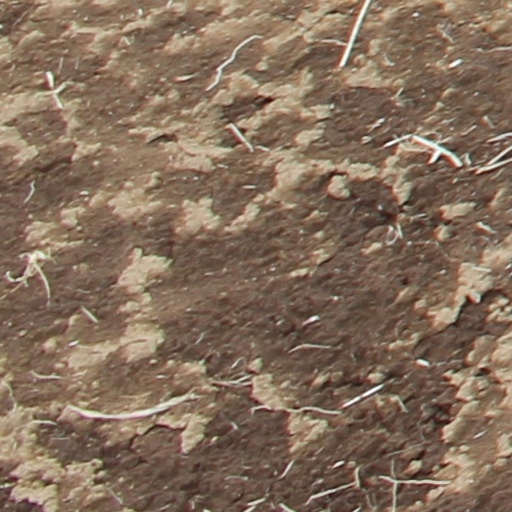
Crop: wheat